No. 5 Squadron SLAF

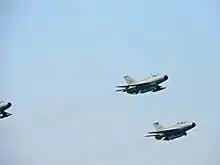
SLAF F-7 fighter jets perform at the 70rth Independence day.

In 1991, the air force decided to reintroduce jet fighters for its needs in the Sri Lankan Civil War and decided to acquired F-7s from People's Republic of China. On 1 February 1991, the No. 5 "Jet" Squadron was formed at SLAF Katunayake under the command of Squadron Leader Harsha Abeywickrama with two FT-5 trainers, which were supplemented with a FT-7 trainer and four F-7 Airguard fighters later that year. These were used for ground attack sorties and in 1994 the squadron moved to SLAF China Bay to be closer to the battlefront. With the No. 10 Squadron SLAF became operational in 1996 the F-7s were used for pilot training and carry out combat training missions. By 2000 they were once again used for ground attack with newer models introduced. Six Mikoyan MiG-27s and one Mikoyan MiG-23UB trainer were introduced to provide close air support, these were later formed into their own squadron; the No. 12 Squadron.